Kobi Farhi

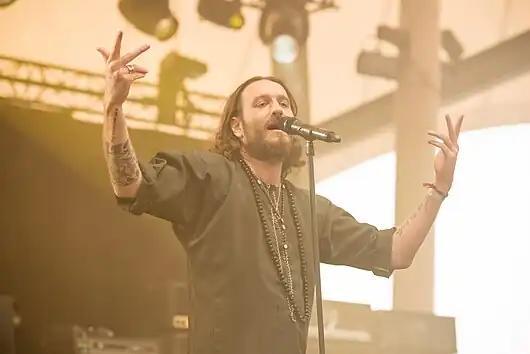
Farhi performing with Orphaned Land in 2014

Kobi Farhi (born 8 September 1975) is an Israeli musician, the lead singer and founder of Oriental metal band Orphaned Land.